A. N. Wilson

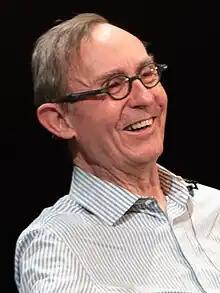
Wilson at the 2023 Chiswick Book Festival

Andrew Norman Wilson (born 27 October 1950) is an English writer and newspaper columnist known for his critical biographies, novels and works of popular history. He is an occasional columnist for the "Daily Mail" and a former columnist for the London "Evening Standard". He has been an occasional contributor to "The Times Literary Supplement", "New Statesman", "The Spectator" and "The Observer".